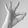
ASL letter: F